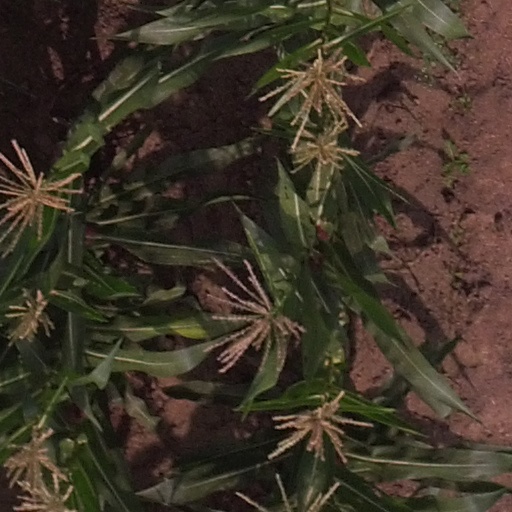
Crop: maize; corn